Kavachi

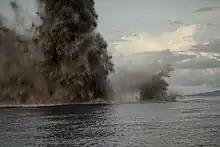
Kavachi erupting, 31 October 2016

When the volcano erupted in 2003, a island formed above the surface, but it disappeared soon after. Additional eruptive activity was observed and reported in March 2004 and April 2007. More recent volcanic activity can be inferred from observations of discolored water around the volcano, in 2020 and January 2021.